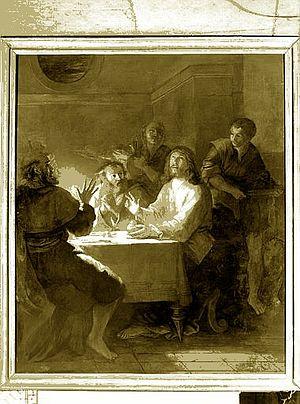
L'église Saint-Nicolas-du-Chardonnet a été classée aux monuments historiques le 10 février 1887.
L'église Saint-Nicolas-du-Chardonnet, située à Paris au 23, rue des Bernardins, à l'angle de la rue Saint-Victor dans le 5ᵉ arrondissement, dans le quartier Saint-Victor, à côté de la maison de la Mutualité, a été reconstruite dès la seconde moitié du XVIIᵉ siècle à l'emplacement d'un édifice du XIIIᵉ siècle, et achevée en 1937.